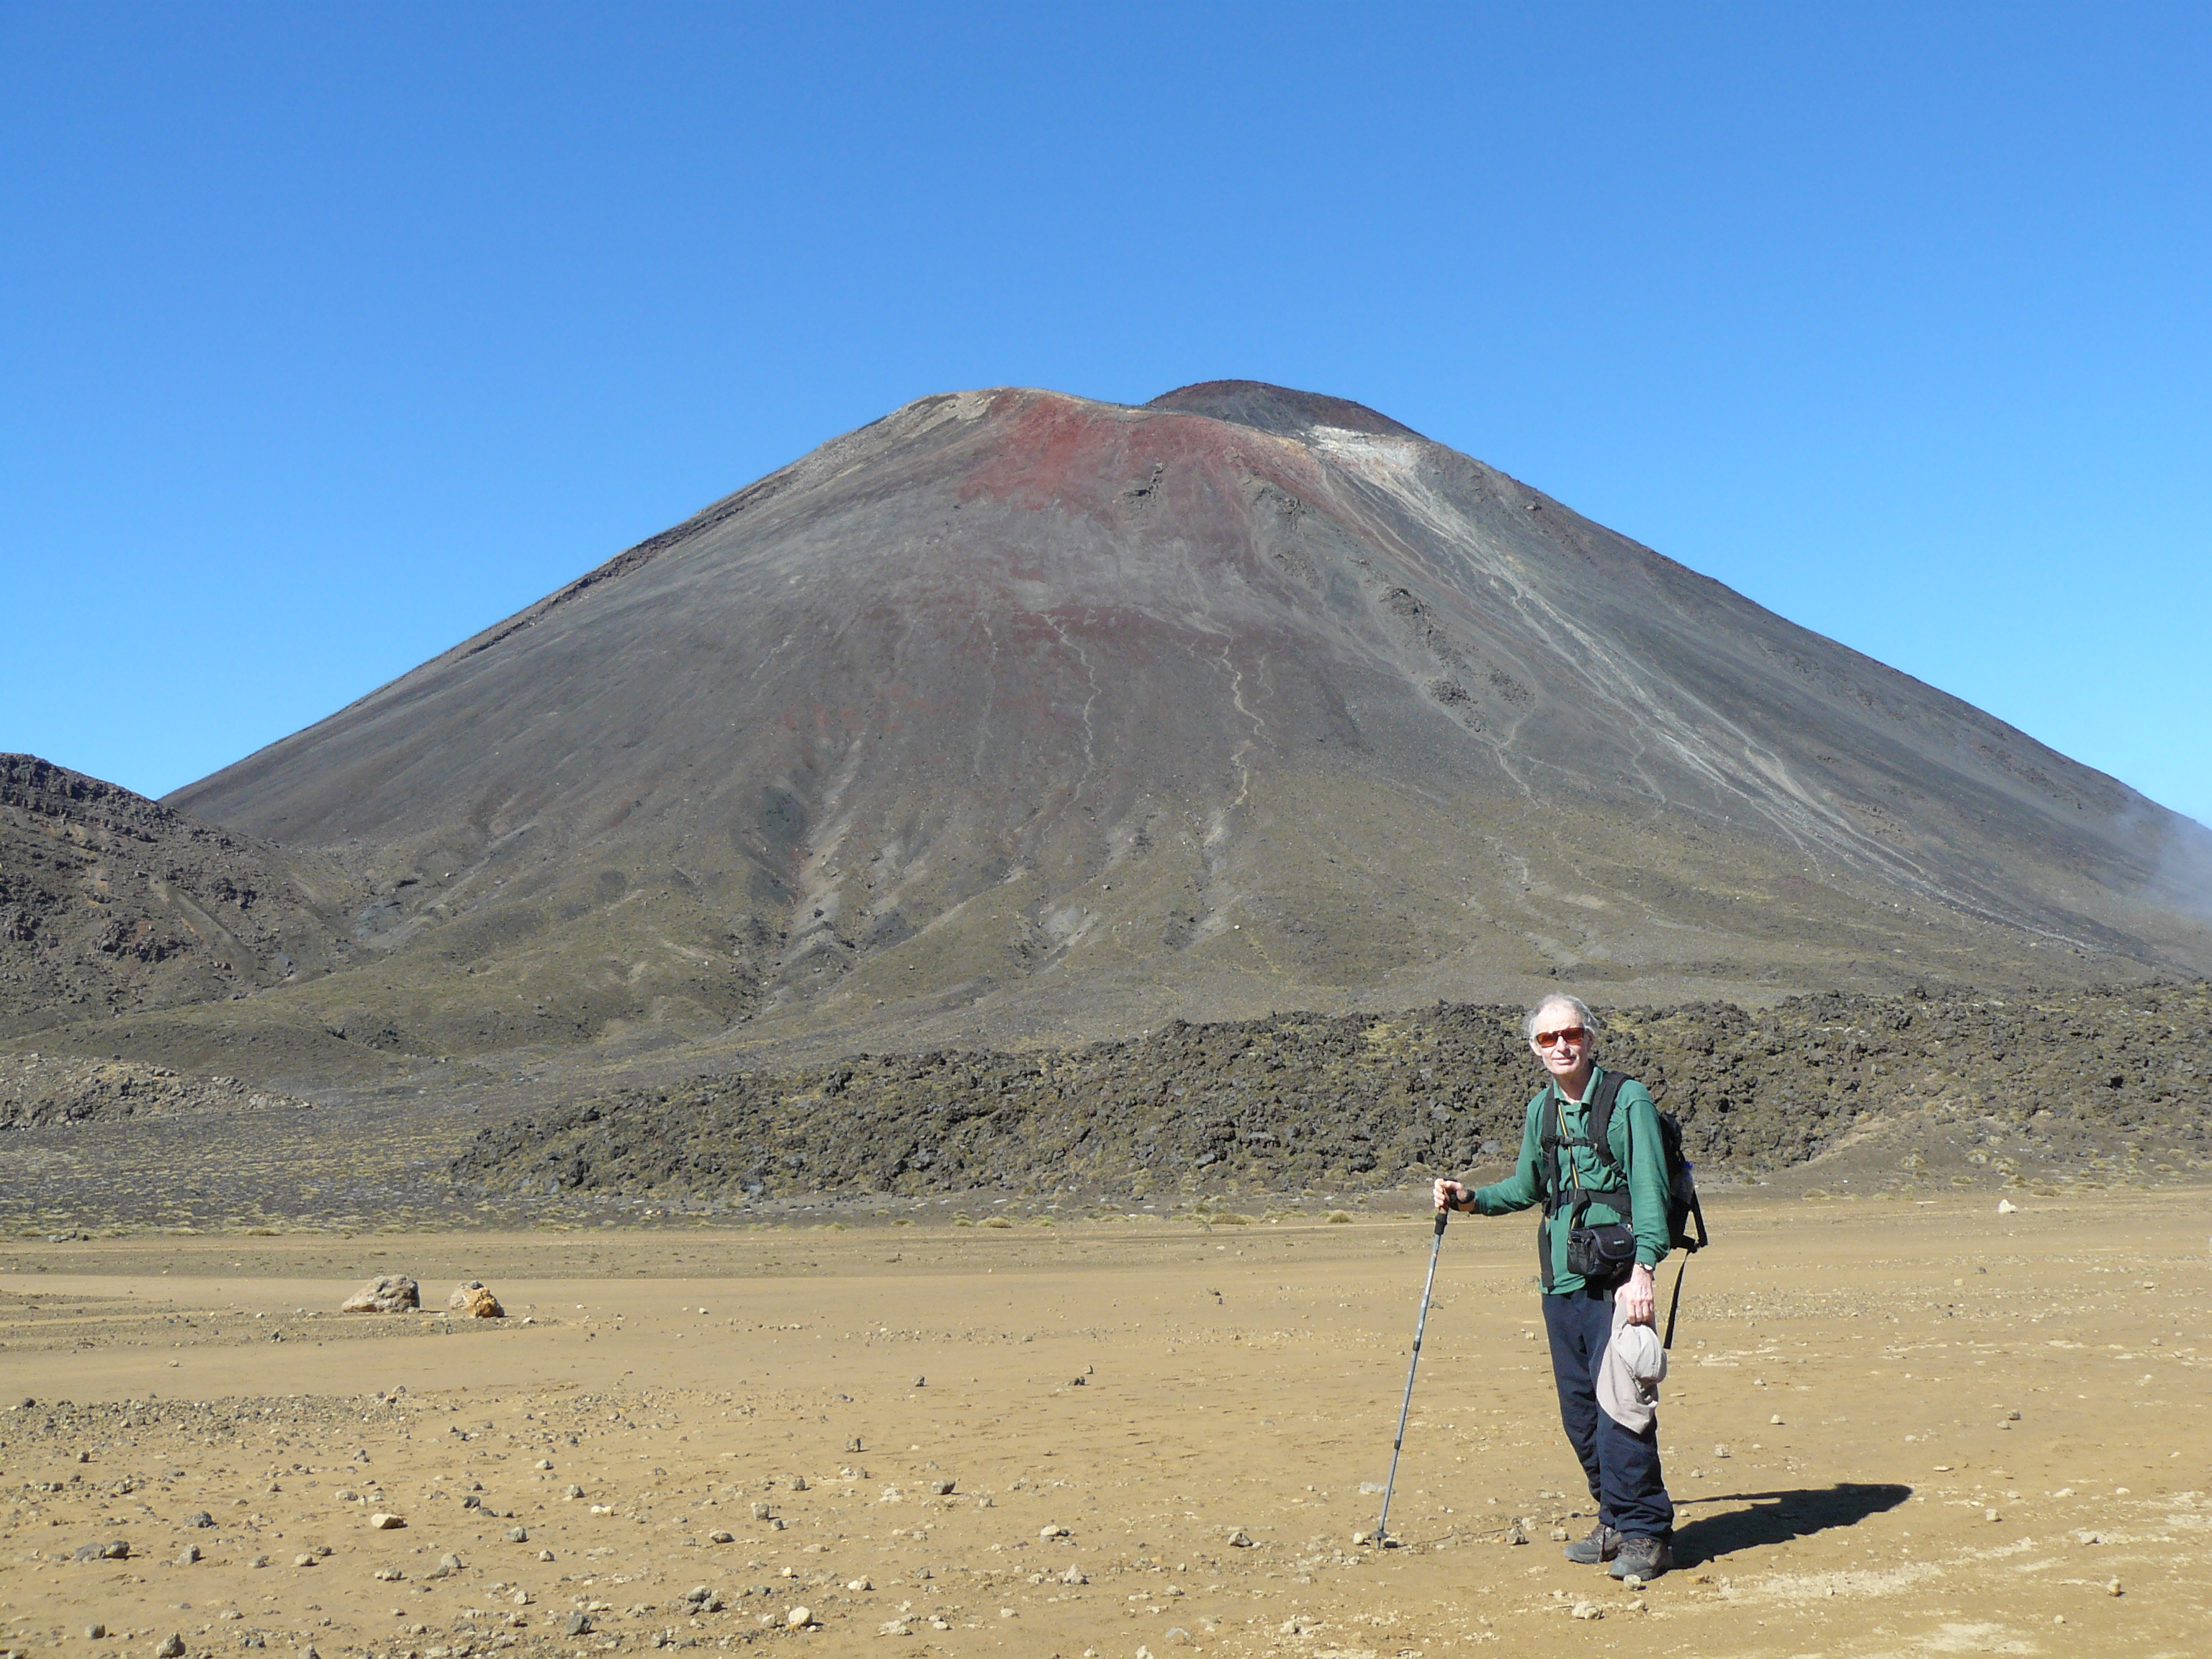
new zealand, volcano, mountainous landforms, mountain, ecoregion, hill, plateau, cinder cone, stratovolcano, volcanic field, extinct volcano, spoil tip, fell, volcanic landform, landscape, shield volcano